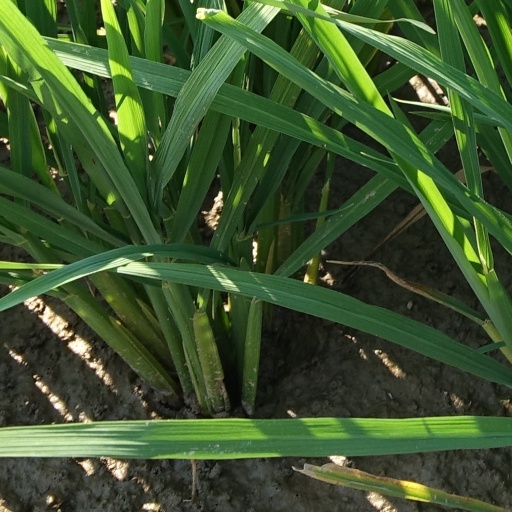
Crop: rice